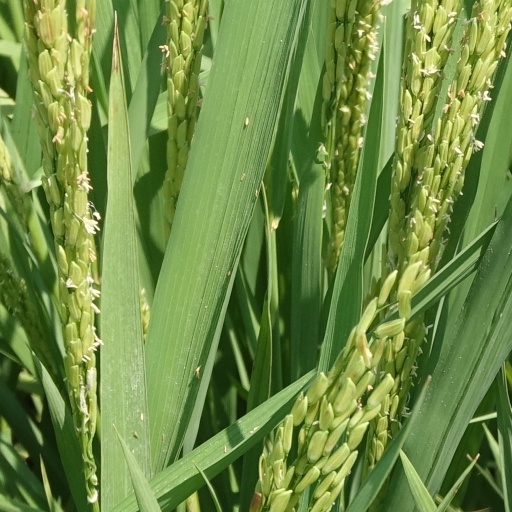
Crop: rice